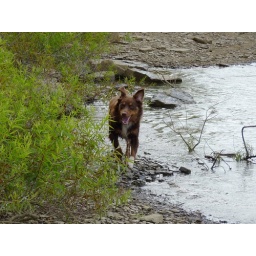
She was an excited girl running by the lake.